Bätterkinden

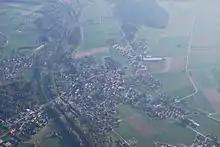
Aerial view of Bätterkinden

Bätterkinden has an area of . Of this area, or 57.8% is used for agricultural purposes, while or 24.1% is forested. Of the rest of the land, or 15.4% is settled (buildings or roads), or 2.1% is either rivers or lakes.